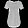
Label: T - shirt / top